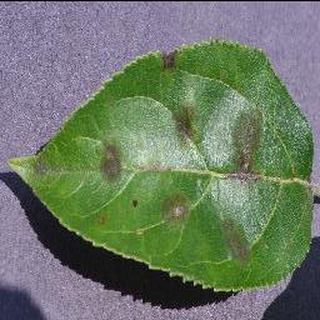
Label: apple_apple_scab